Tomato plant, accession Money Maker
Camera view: bottom (45 deg); turntable rotation: 180 degrees
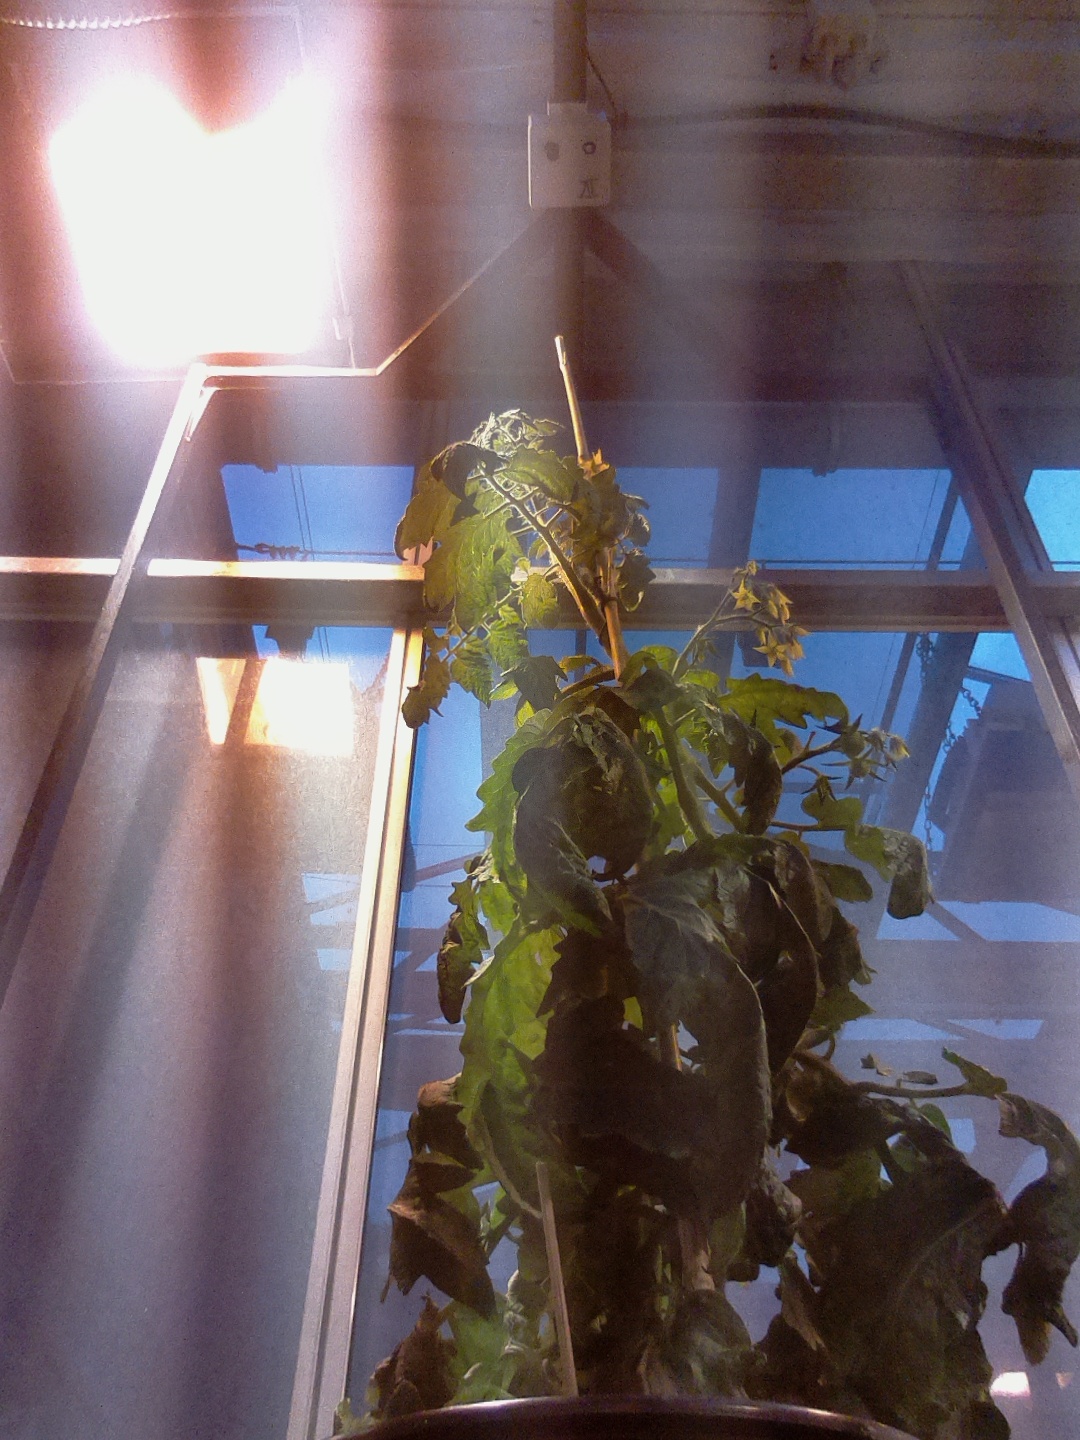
BBCH growth stage 69: End of flowering, 90%-100% of flowers open, more petals falling